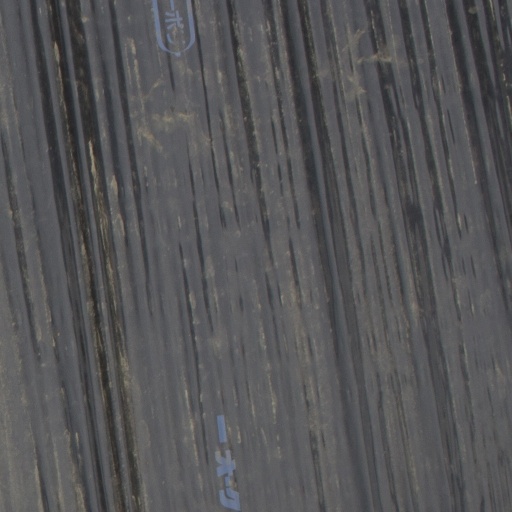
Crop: Jerusalem artichoke